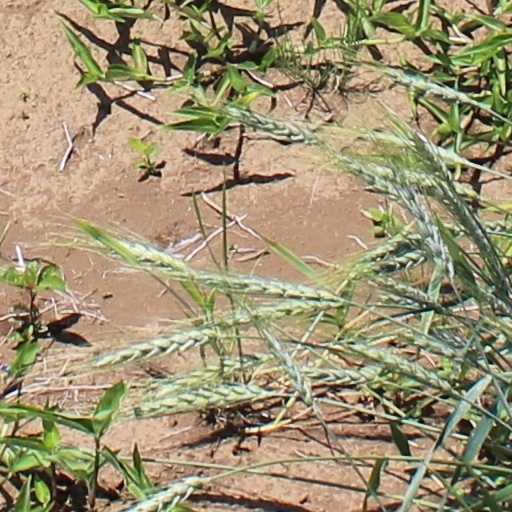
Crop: wheat